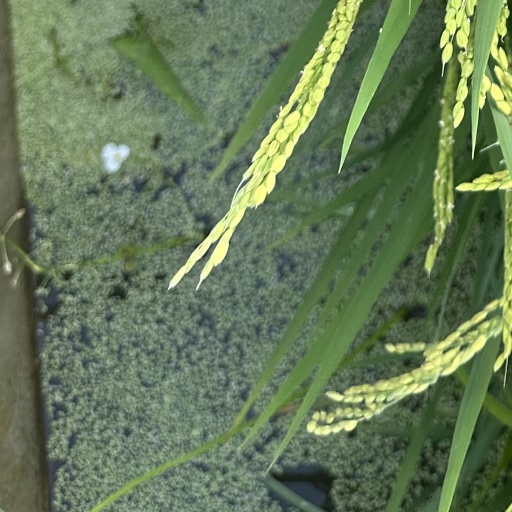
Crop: rice